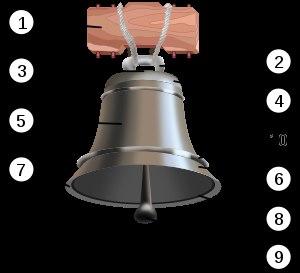
Une cloche est un objet simple destiné à l'émission d'un son. C'est un instrument de percussion et un idiophone. Sa forme est habituellement un tambour ouvert et évidé d'une seule pièce qui résonne après avoir été frappé. Un objet de cette forme est dit campaniforme.